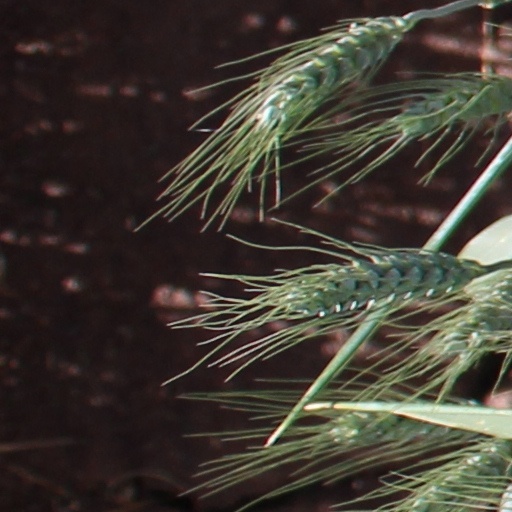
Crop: wheat